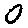
Label: 0